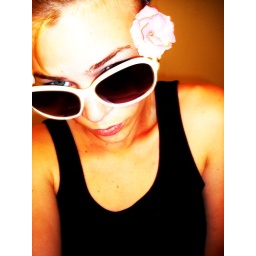
Oh, to be a punk rock goddess with flowers in my hair. :]